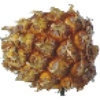
Label: Pineapple Mini 1